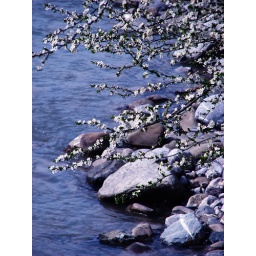
Plum tree near the river band